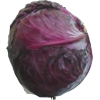
Label: red_cabbage